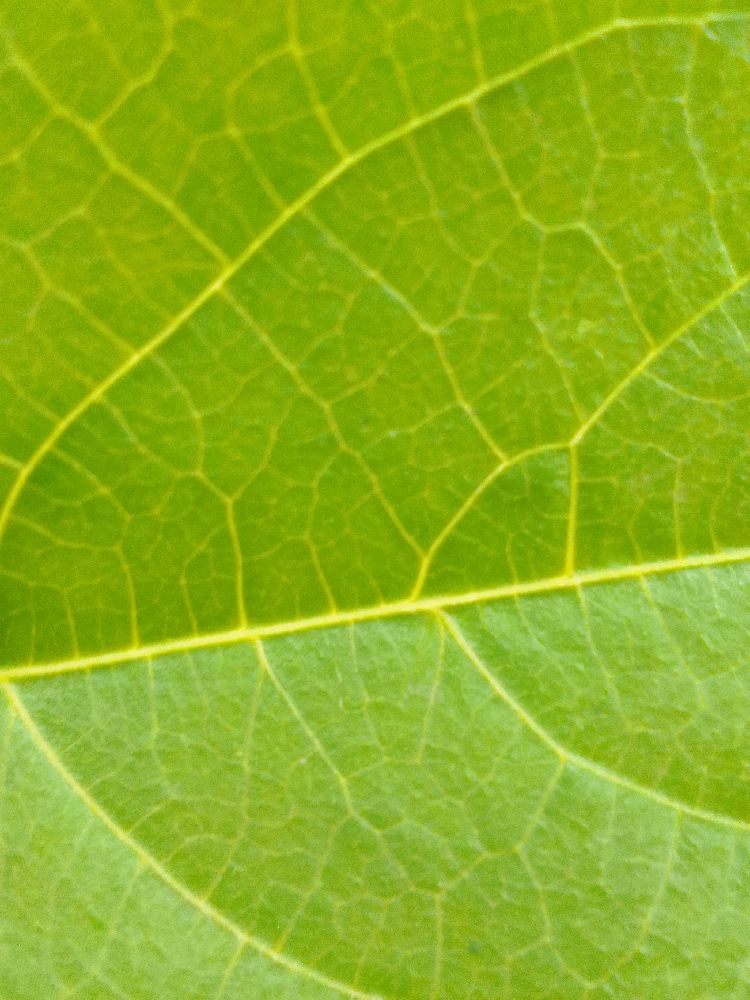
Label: healthy